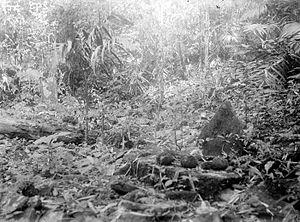
Le kabupaten de Lebak est un kabupaten de la province de Banten. Son chef-lieu est Rangkasbitung.